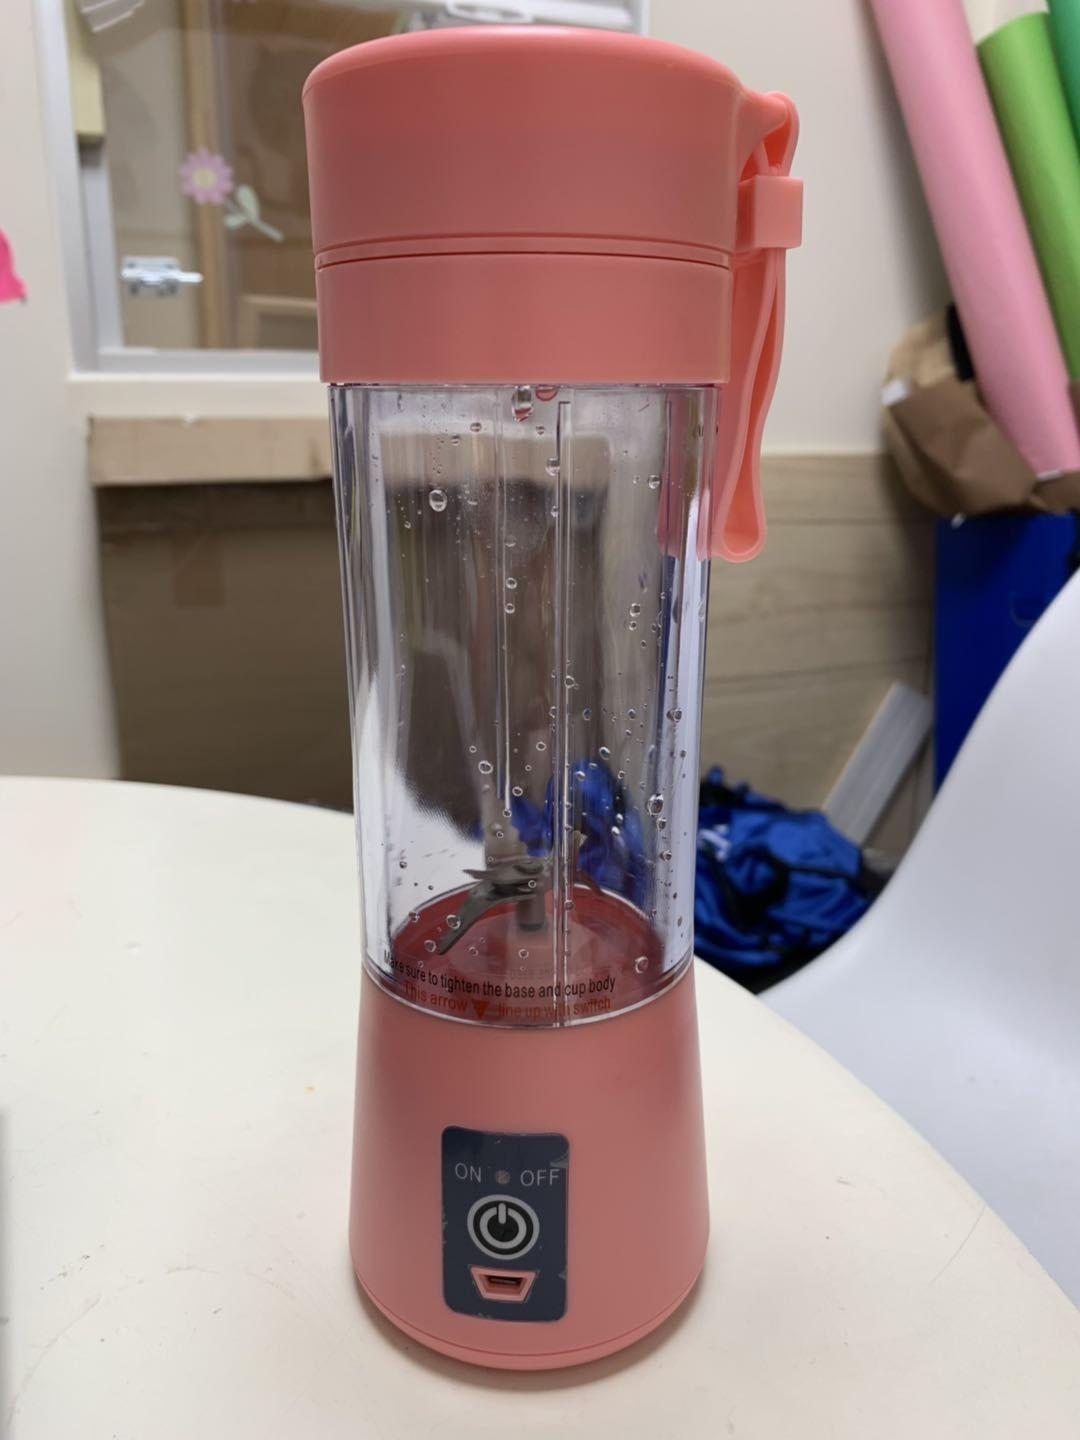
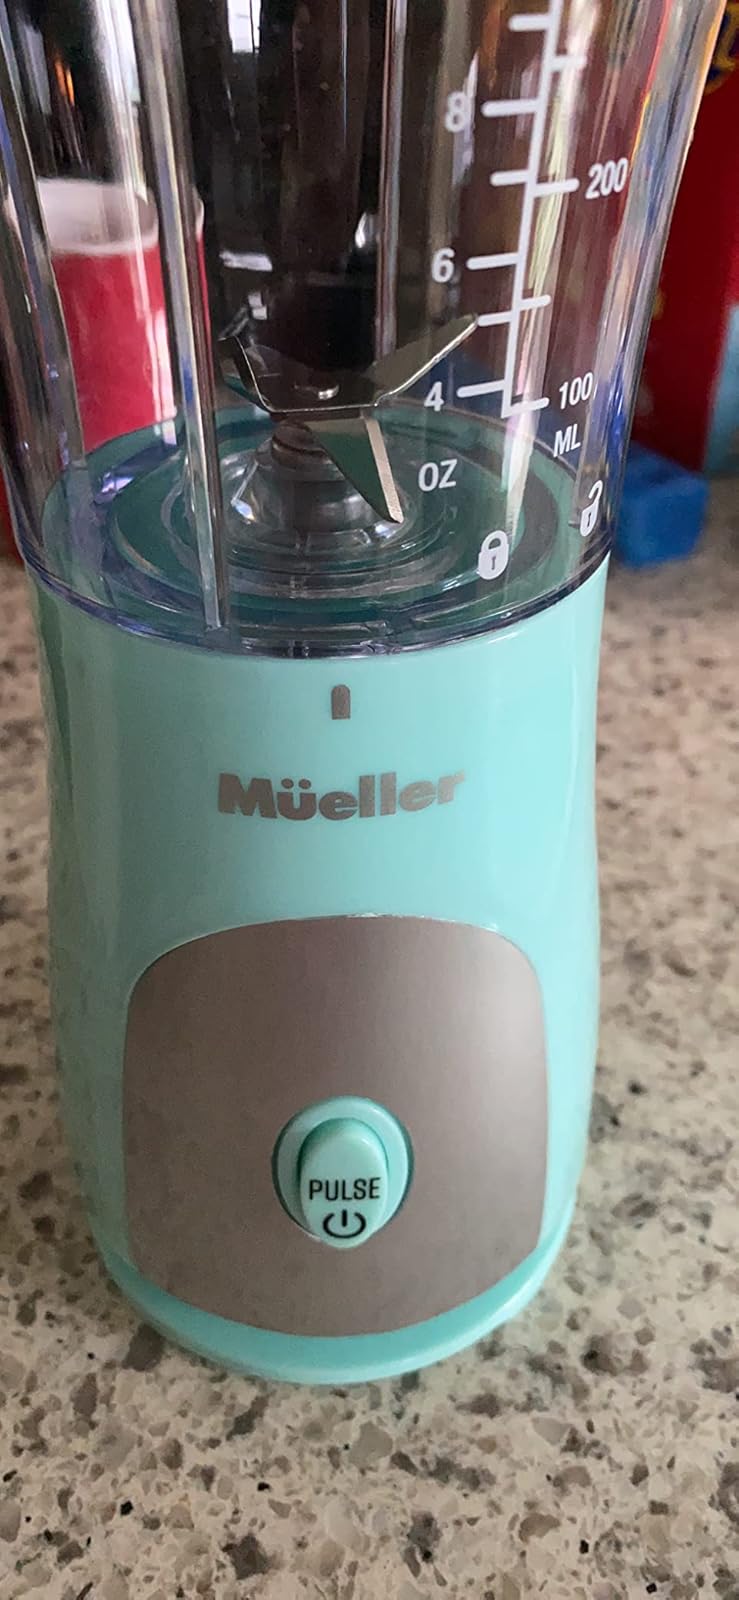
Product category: items_blender
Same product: no